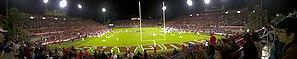
Le John O'Quinn Field at Corbin J. Robertson Stadium, ou plus simplement le Robertson Stadium, était un stade multifonction situé à Houston dans l'État du Texas. Situé sur le campus de l'Université de Houston, ce stade fut la propriété de cette université depuis 1970.